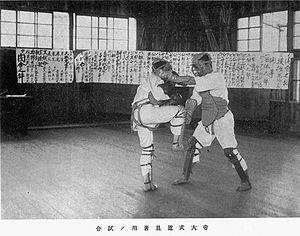
Le taihojutsu est une synthèse d'arts martiaux, créée spécialement pour les besoins de la police japonaise. Le taihojutsu est la méthode d'intervention de la police japonaise et du Kidotai. Il regroupe dans sa synthèse les disciplines suivantes : karaté, judo, aïkido/aikijutsu, nihon kenpō, nihon jūjutsu, kendo/kenjutsu, jōdō/jōjutsu, juken jutsu, Keibo soho/keibojutsu, la boxe.